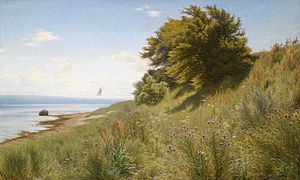
Ludvig Kabell
Ludvig Kabell: Sommerdag på stranden
Ludvig Christian Brinck-Seidelin Kabell var en dansk landskabsmaler.